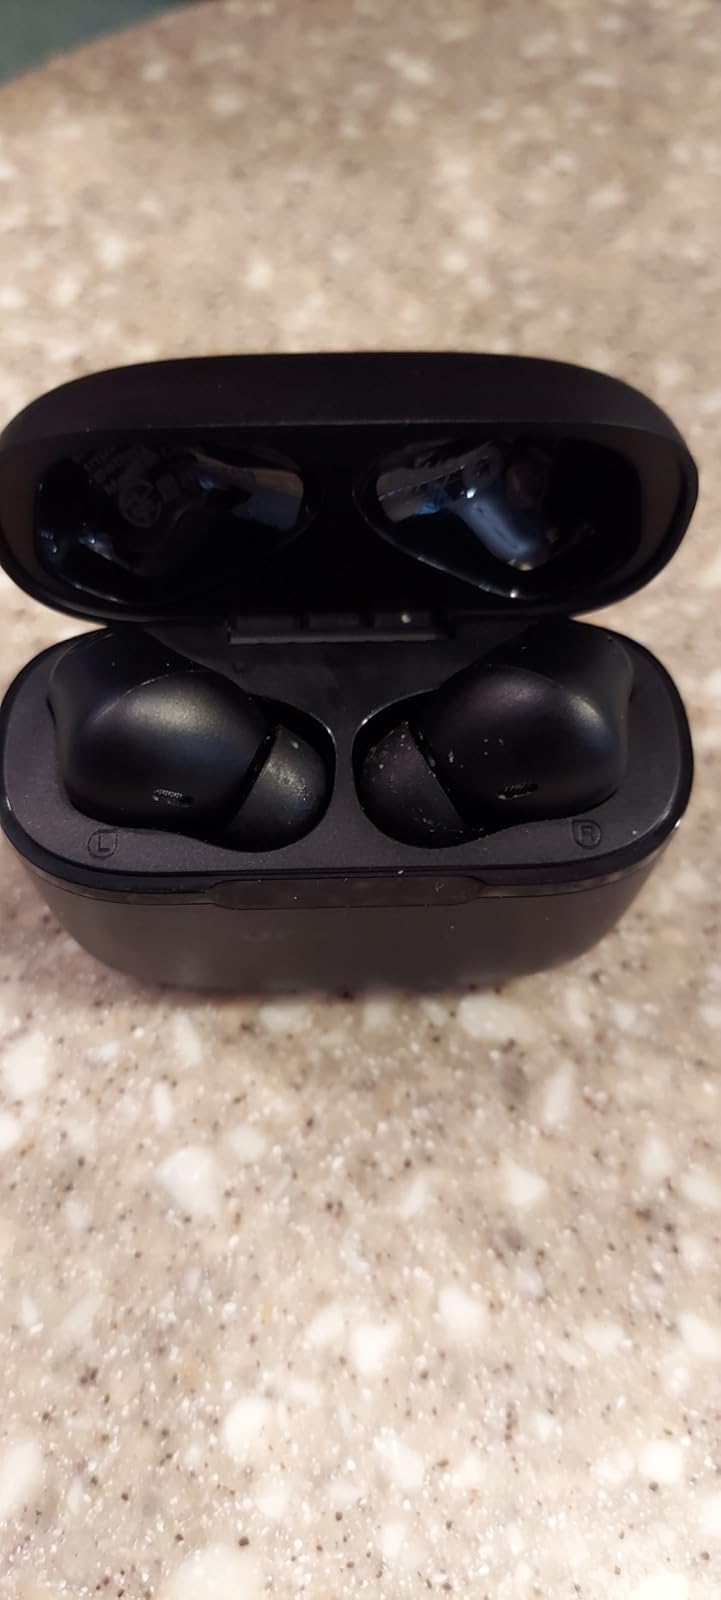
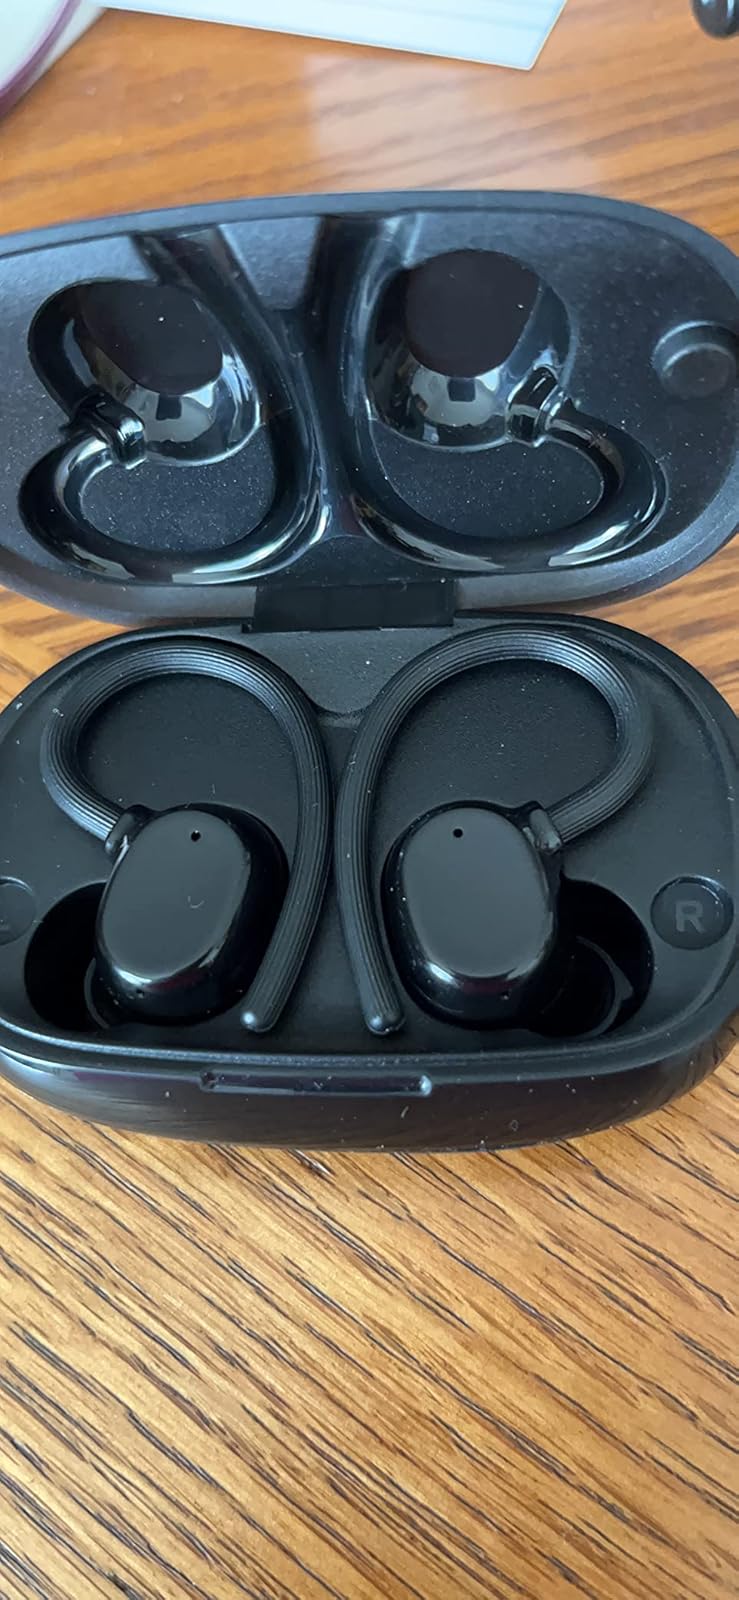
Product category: earbuds
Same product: no